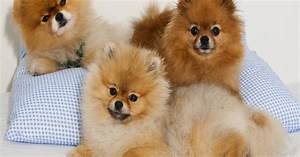
Label: dog